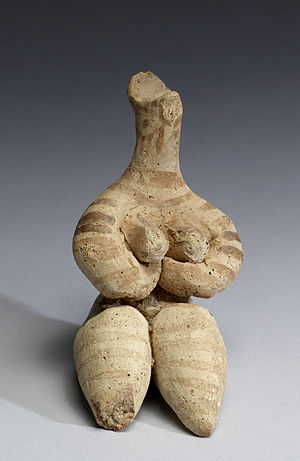
Halafperioden
Syrisk Tel Halaf frugtbarhedsfigur.
Halaf-perioden er en benævnelse på perioden fra omkring 6.100 f.Kr. til 5.100 f.Kr i Mellemøsten, i særdeleshed Mesopotamien.